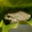
Label: frog